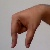
The image shows a hand gesture representing the letter 'Q' in Indian Sign Language.